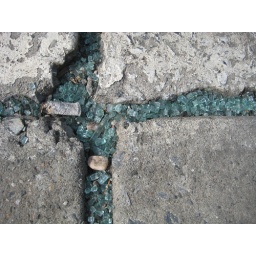
glass in the sidewalk cracks